Trams in Neuchâtel

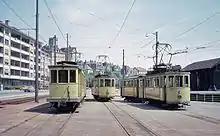
Trams at Evole depot in Neuchâtel in 1976

Until early 1988, the line's Neuchâtel terminus was a loop through the centre of Place Pury. The loop was abandoned at that time, to facilitate the planned construction (later) of an underground public parking garage, and replaced by a two-track stub terminus to the west. It is located about west of Place Pury, but is still referred to by TN as Neuchâtel Place Pury terminus.